Kampong Jerudong

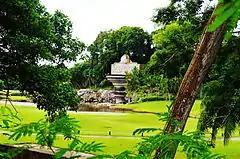
Royal Golf & Country Club fountain

Around 1951, road construction began in Kampong Jerudong, but it could not be fully utilised that year due to various issues. It took three years before residents could use it comfortably. Before the arrival of the Japanese forces, the villagers relied on candles for light at night. During the Japanese occupation of Brunei, gas lamps were introduced for use by the villagers. It wasn't until after the 1962 Brunei revolt that Kampong Jerudong began receiving electrical supply.